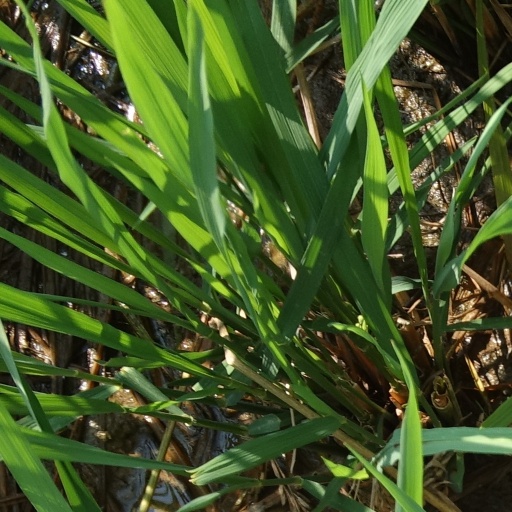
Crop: rice